Land of Wealth

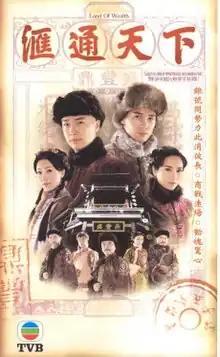

Land of Wealth (Traditional Chinese: ) is a TVB costume drama series broadcast in September 2006.